Louis Robinson

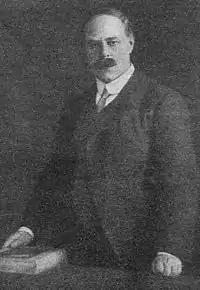
Louis Robinson, circa 1897.

Louis Robinson (1857–1928) was a 19th-century English physician, paediatrician and author. An ardent evolutionist, he helped pioneer modern child medicine during the later Victorian era, writing prolifically in journals on the emerging science of paediatrics. Active in scientific debate, Robinson was critiqued in some parts of the press for his outspoken evolutionary views in the wider debate between scientific theories of human origin and the religious view.